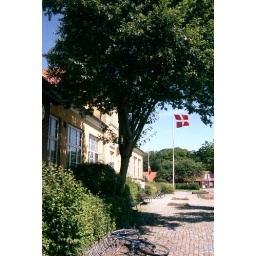
The beautiful yellow building in Nissum with a green tree and a waving danish flag